John Ramsbottom (engineer)

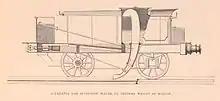
Water scoop

In 1857 the North and North Eastern divisions of the L&NWR were amalgamated into the Northern Division (lines north of Rugby), Ramsbottom became Northern locomotive superintendent, based at Crewe Works.